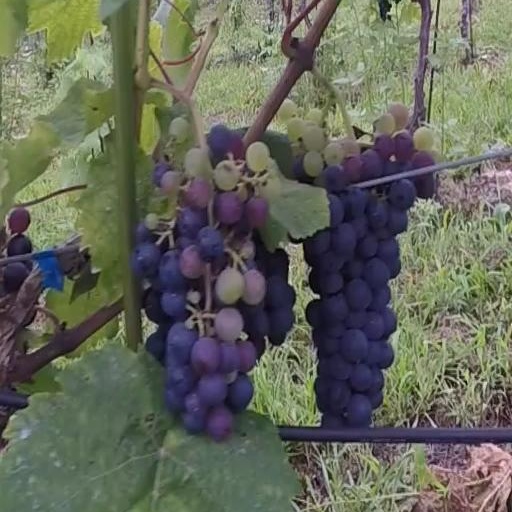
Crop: grape